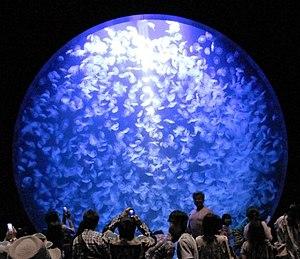
Un medusarium est un aquarium destiné spécifiquement aux méduses.